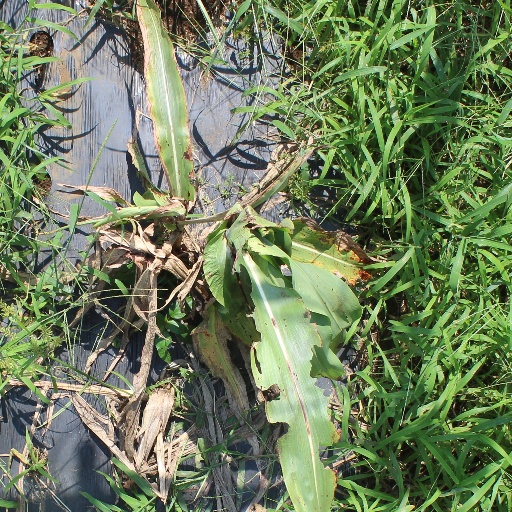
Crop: sorghum